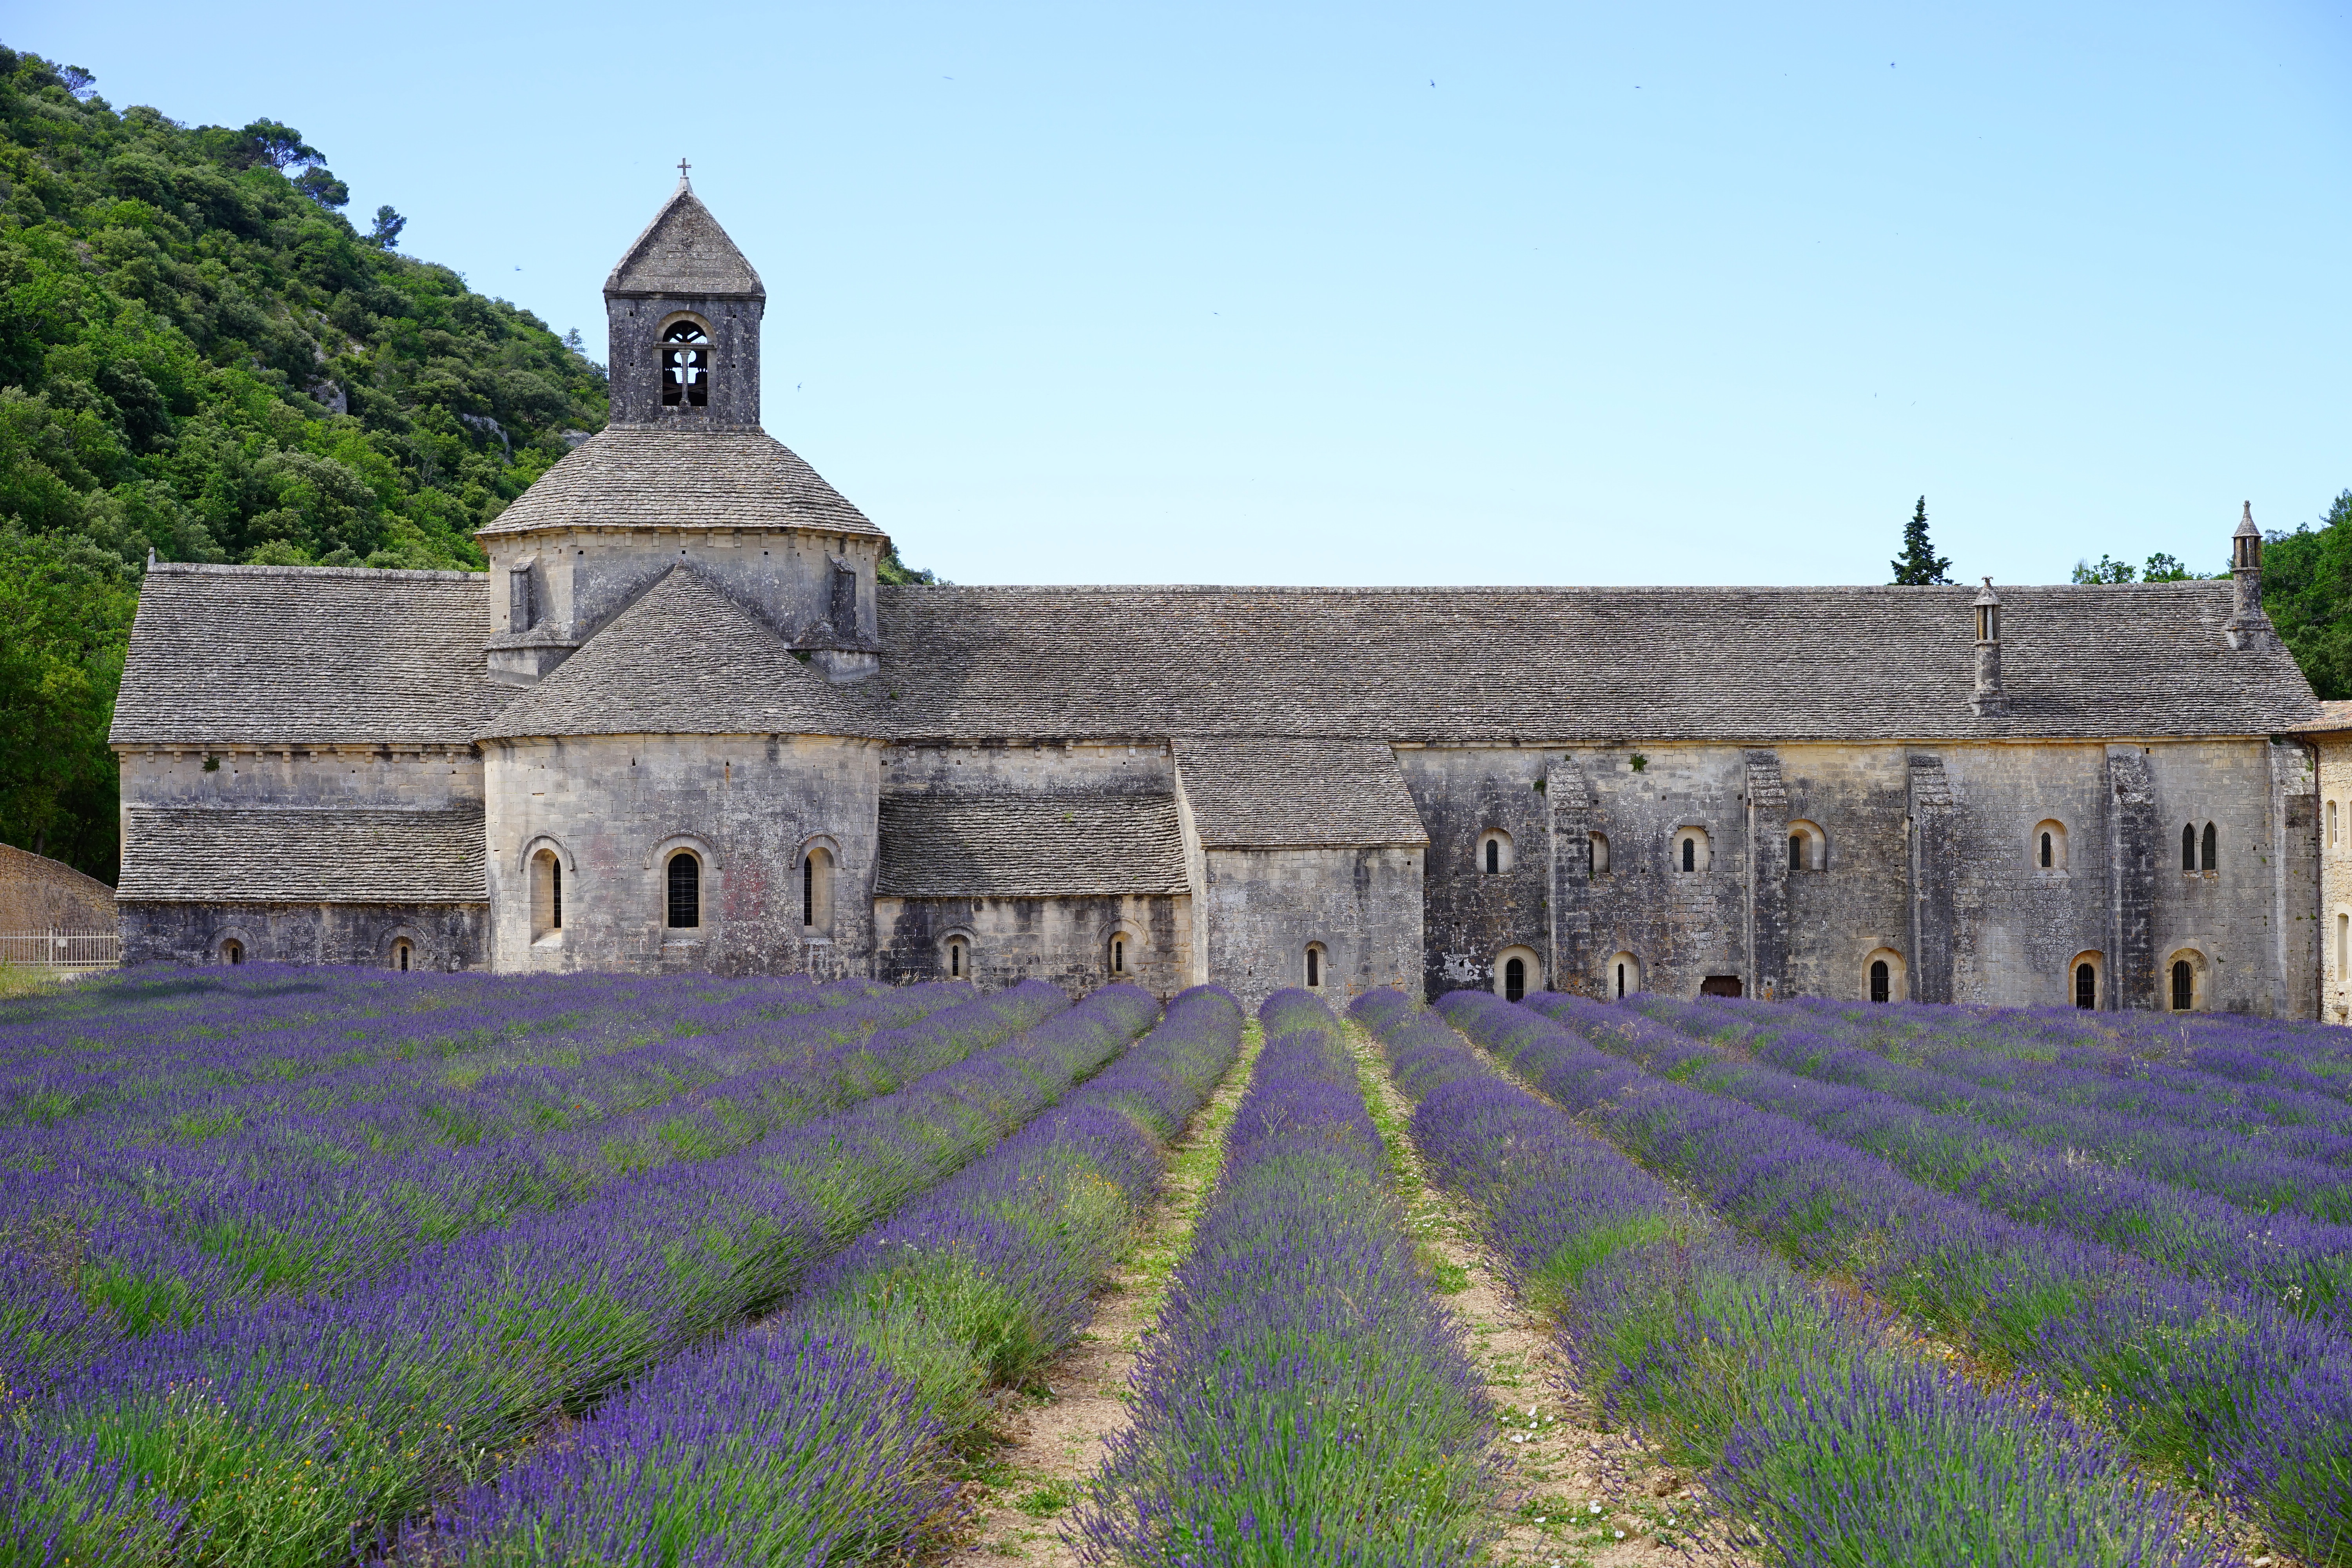
nature, architecture, plant, meadow, flower, purple, building, chateau, summer, france, aroma, green, herb, crop, botany, blue, church, agriculture, garden, flora, lavender, flowers, wild plant, french, bed, petals, decorative, violet, monastery, lavender field, provence, abbey, estate, fragrant, herbs, flower meadow, fragrance, aromatic, vaucluse, medicinal plant, rural area, inflorescence, summer flowers, garden flowers, cottage garden, gordes, lamiaceae, department of vaucluse, lavender blossom, lavender flowers, lavender cultivation, wildblue, true lavender, narrow leaf lavender, lavandula angustifolia, lavandula officinalis, lavandula vera, scented plant, homeopathy, lavender meadow, lavendula, abbaye de's nanque, notre dame de's nanque, the order of cistercians, cistercian monks, s nanque abbey, zisterzienser, abbey church, bistum avignon, historic site